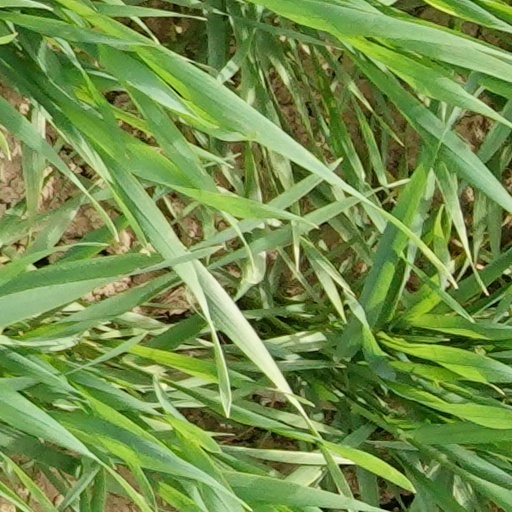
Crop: wheat